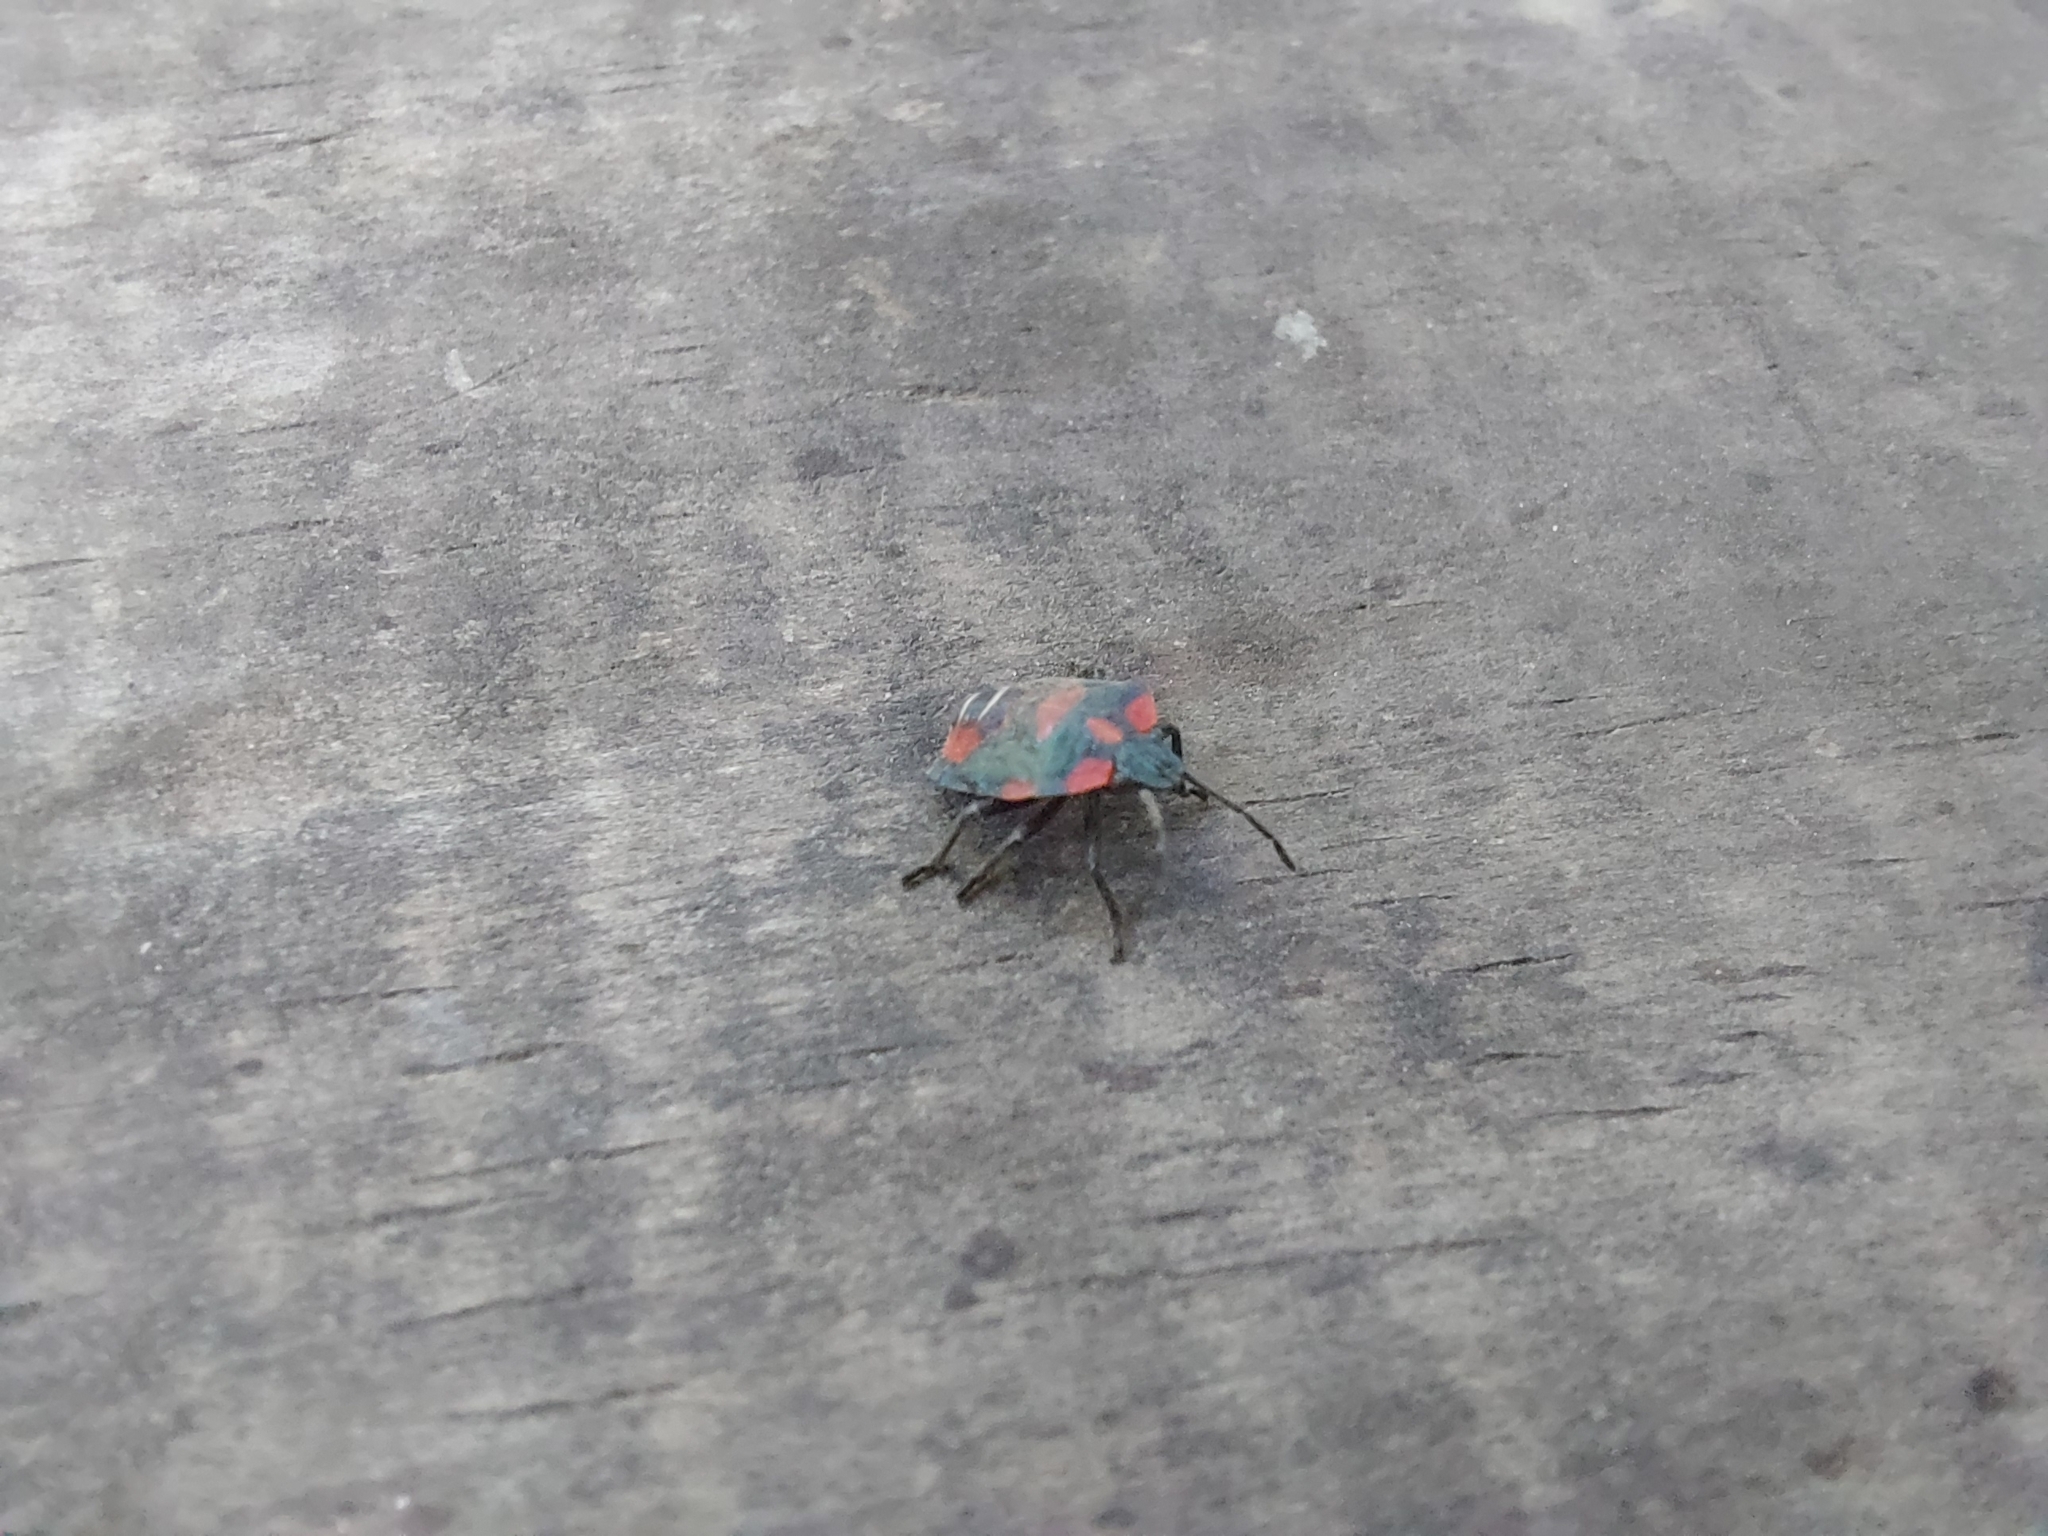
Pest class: stink_bug